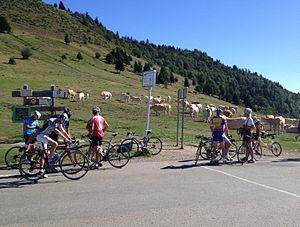
En haut du col dans les Pyrénées.
Le col d'Aspin est un col de montagne routier des Pyrénées, situé à 1 493 m dans le département français des Hautes-Pyrénées, en Occitanie. Il est emprunté par la route des cols.
Jean Robic, né le 10 juin 1921 à Condé-lès-Vouziers dans les Ardennes et mort dans un accident de la route, le 6 octobre 1980 à Claye-Souilly en Seine-et-Marne, est un coureur cycliste français.